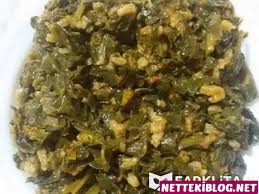
Yemek: ispanak